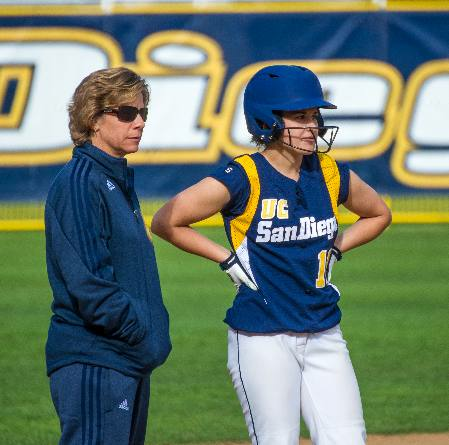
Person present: Yes